Lucy Sarah Atkins Wilson

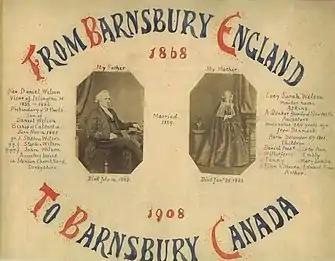
Sarah Atkins Wilson's immediate family, by her son, Edward Francis

Sarah Atkins was born to Samuel Atkins (d. 1821) and Ester Atkins (1776–1833) on 27 December 1801, in Chipping Norton, Oxfordshire, England. Born a Quaker, religion played a significant role throughout her life and had considerable influence in her writing. Her career as an author began in her early twenties, and focused on redacting and adapting literature regarding travel, history, and science for children. Her early works – "The India Cabinet Opened" (1821), "Fruits of Enterprise" (1821), and "Botanical Rambles" (1822), were successful, and remained in print for several editions.